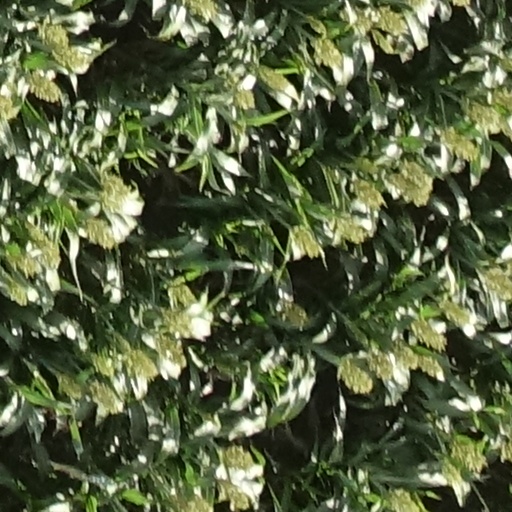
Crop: sorghum